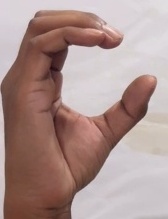
ASL sign: C